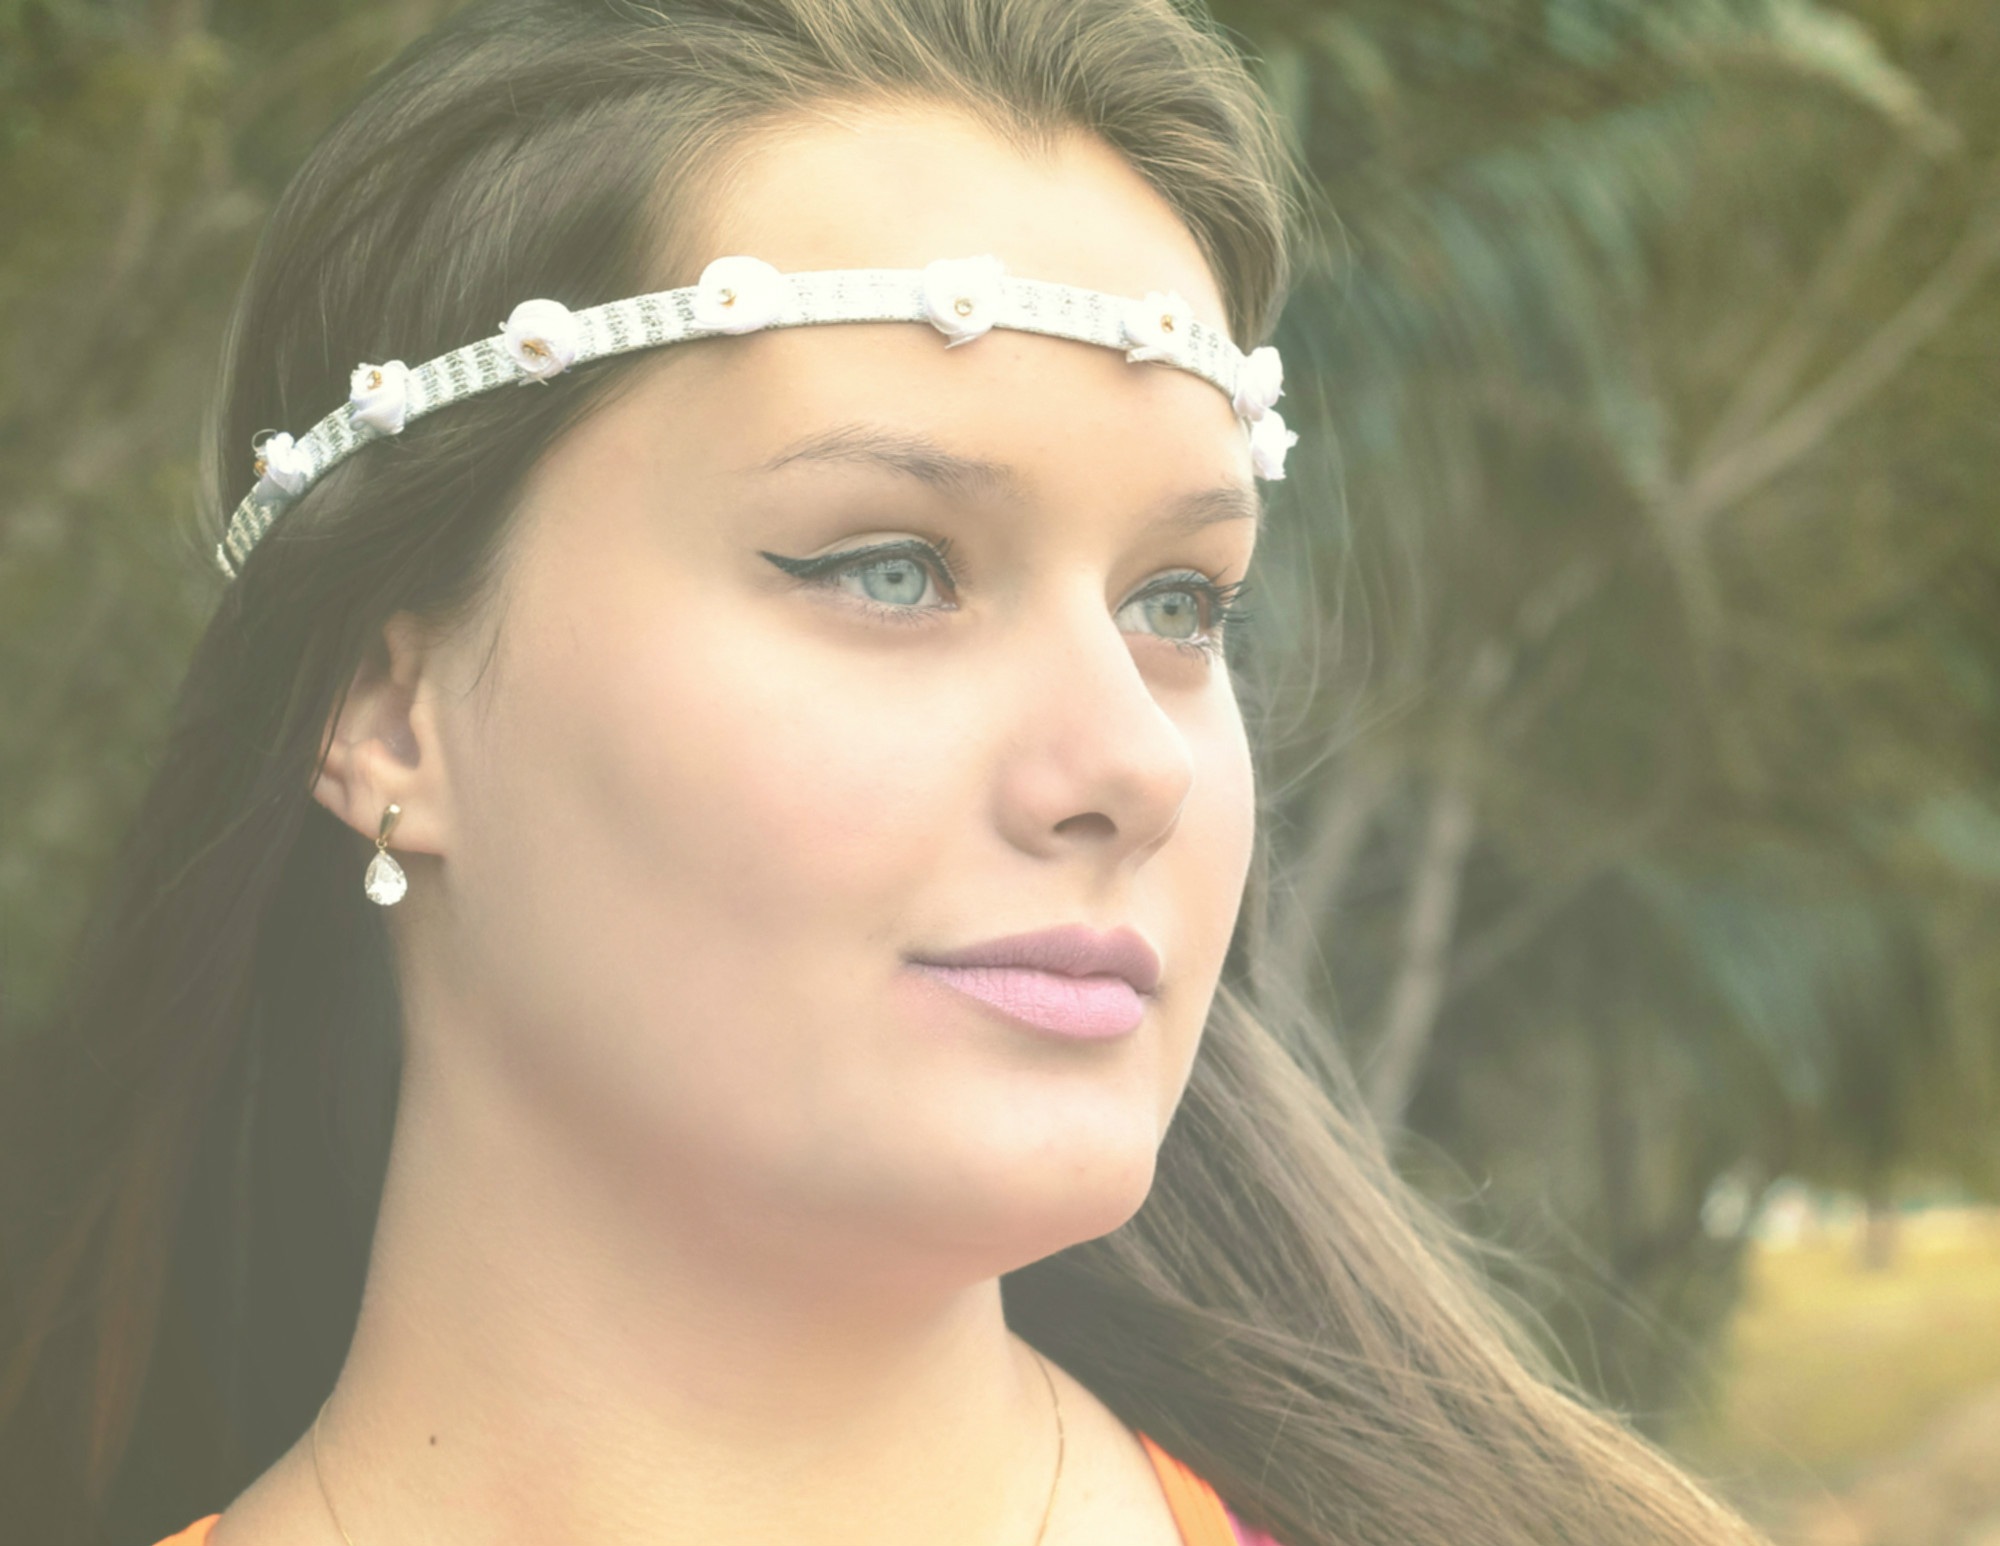
girl, woman, hair, portrait, model, fashion, clothing, lady, bride, headgear, hairstyle, face, nose, eye, head, look, skin, beauty, blond, organ, veil, photo shoot, portrait photography, fashion accessory, headpiece, hair accessory